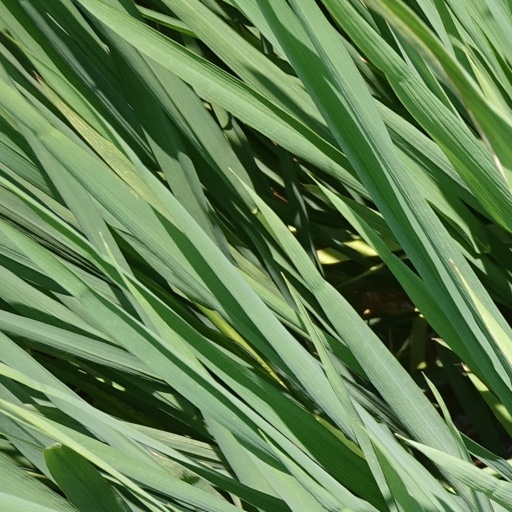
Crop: rice